Kural

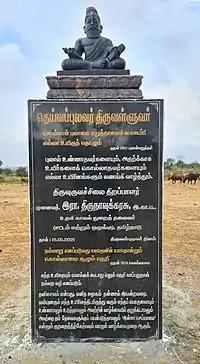
Statue of Valluvar at an animal sanctuary in Tiruvallur. The plaque describes the Kural's teachings on ahimsa and non-killing, summing them up with the definition of veganism.

Starting from the medieval era, commentators have multifariously divided the Kural text into different "iyal" sub-divisions, grouping the Kural chapters diversely under them. The idea of subdividing the Tirukkural into "iyal" sub-divisions was first put forth by a Tiruvalluva Maalai verse attributed to Nanpalur Sirumedhaviyar. The medieval commentators have variously grouped the chapters of Book I into three and four "iyal"s, grouping the original chapters diversely under these divisions and thus changing the order of the chapters widely; while Parimelalhagar divided it into three "iyal"s, others divided it into four, with some 20th-century commentators going up to six. Book II has been variously subdivided between three and six "iyal"s. The chapters of Book III have been variously grouped between two and five "iyal"s. For example, the following subdivisions or "iyal"s are found in Parimelalhagar's version, which greatly varies from that of Manakkudavar: